Fiji national rugby league team

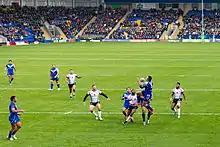
Fiji vs at the 2013 Rugby League World Cup

Fiji automatically qualified for the 2013 Rugby League World Cup after participating in the 2008 tournament. They took on